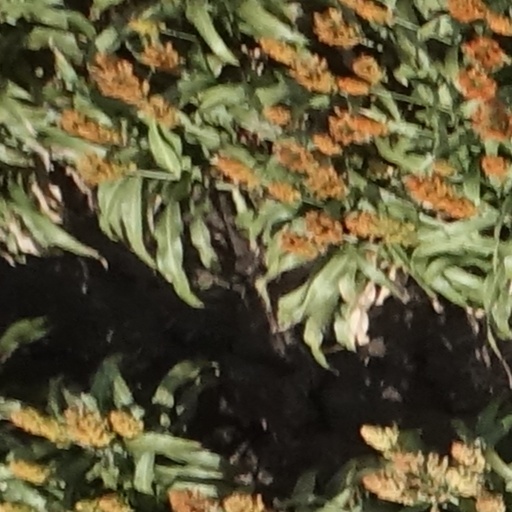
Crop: sorghum